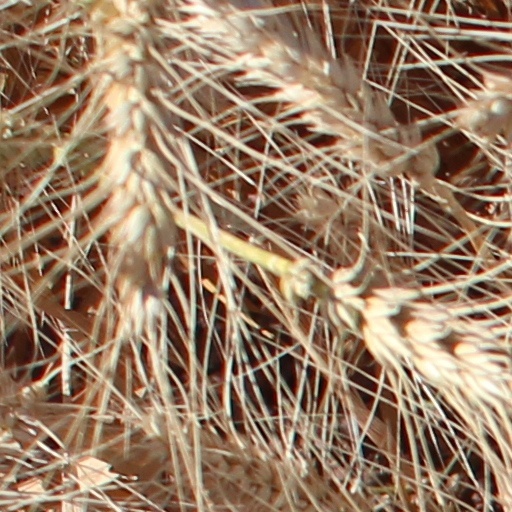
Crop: wheat